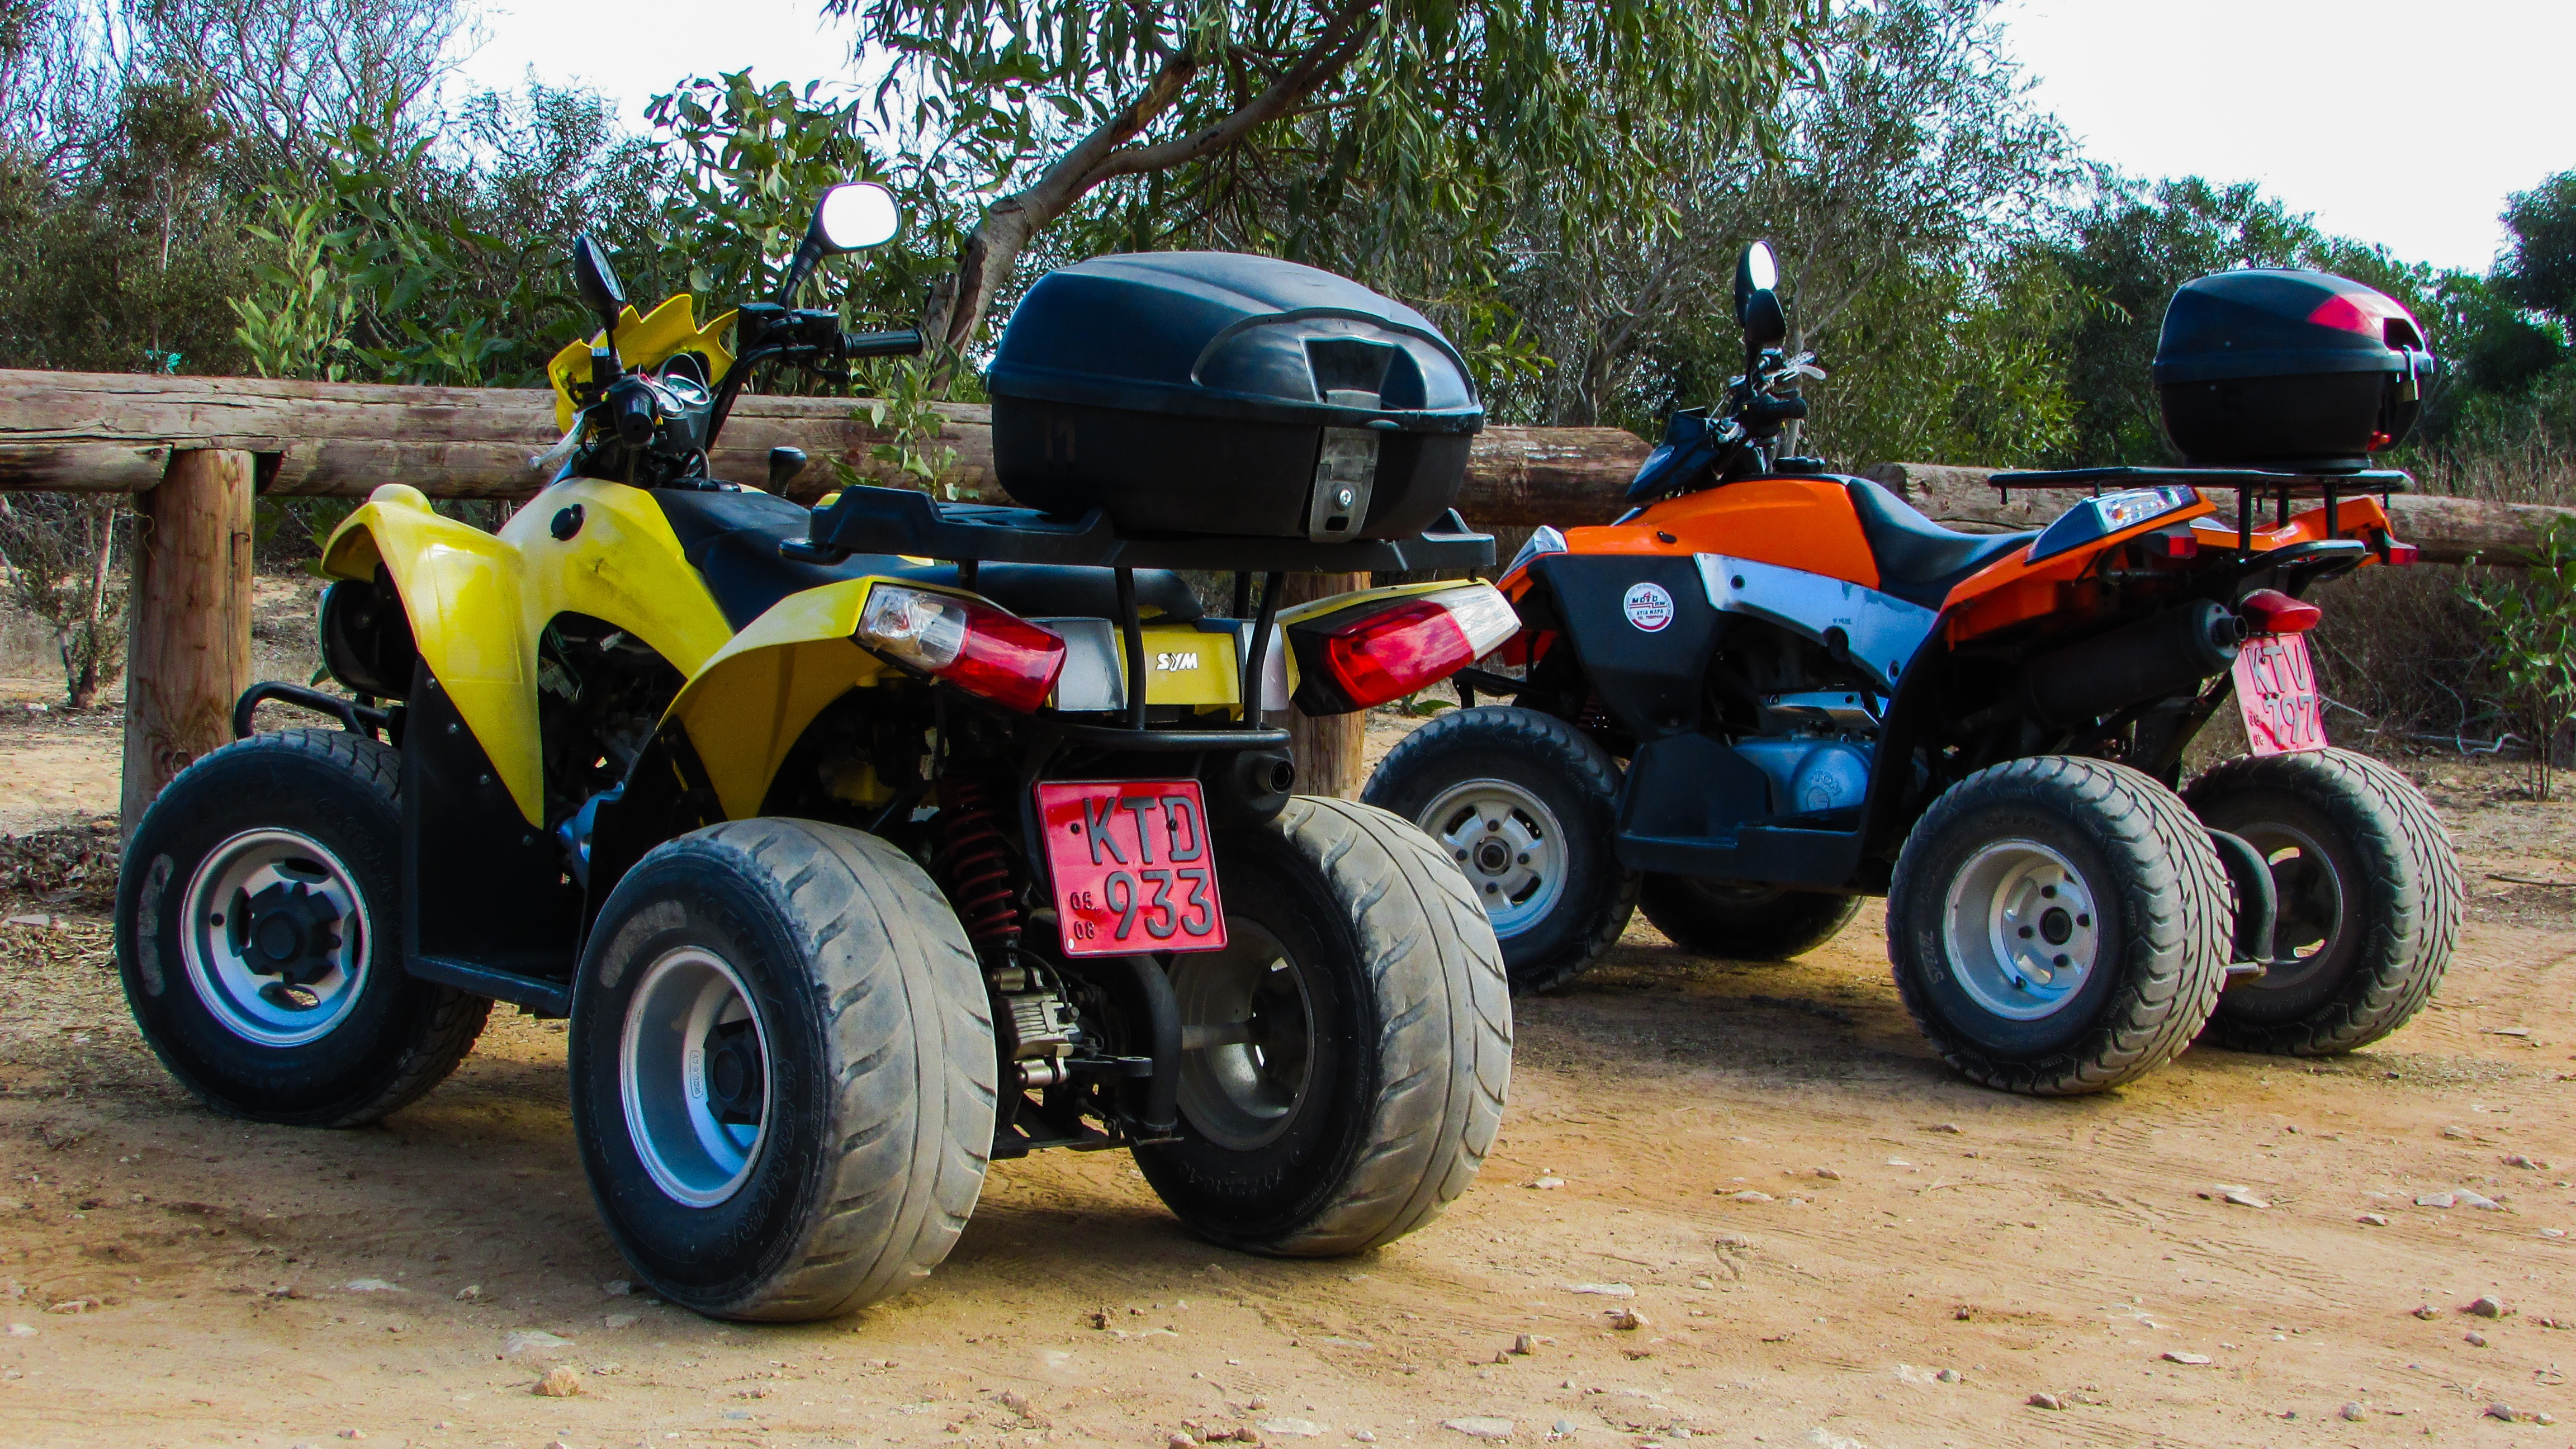
nature, sport, car, tractor, summer, vacation, travel, vehicle, holiday, sports, buggy, motorsport, off road, agricultural machinery, all terrain vehicle, land vehicle, off roading